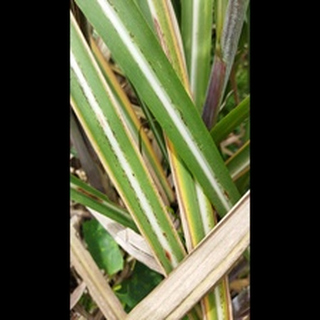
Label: sugarcane_rust